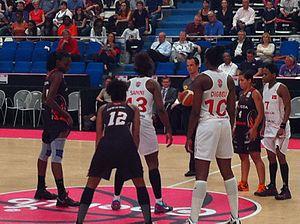
Coup d'envoi de la rencontre Flammes Carolo - Villeneuve d'Ascq à l'Open LFB 2012.
L’Open LFB est une compétition de Basket-ball féminin française instaurée par la Ligue féminine de basket active de 2005 à 2019.